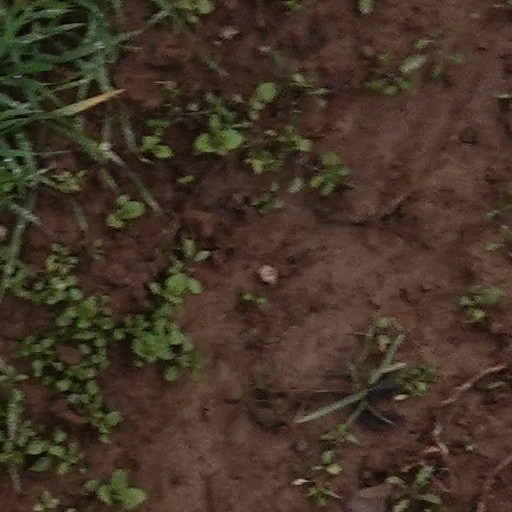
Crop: wheat